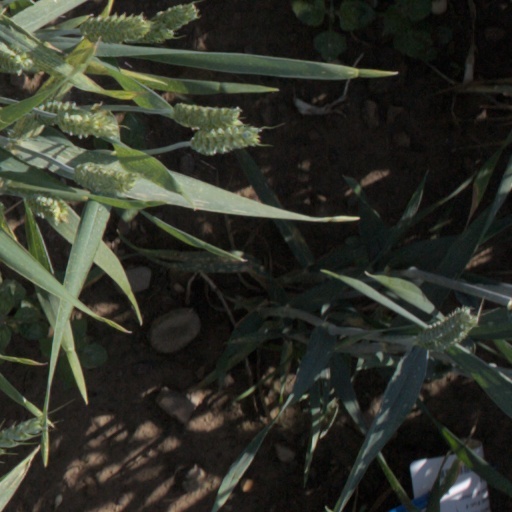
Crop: wheat